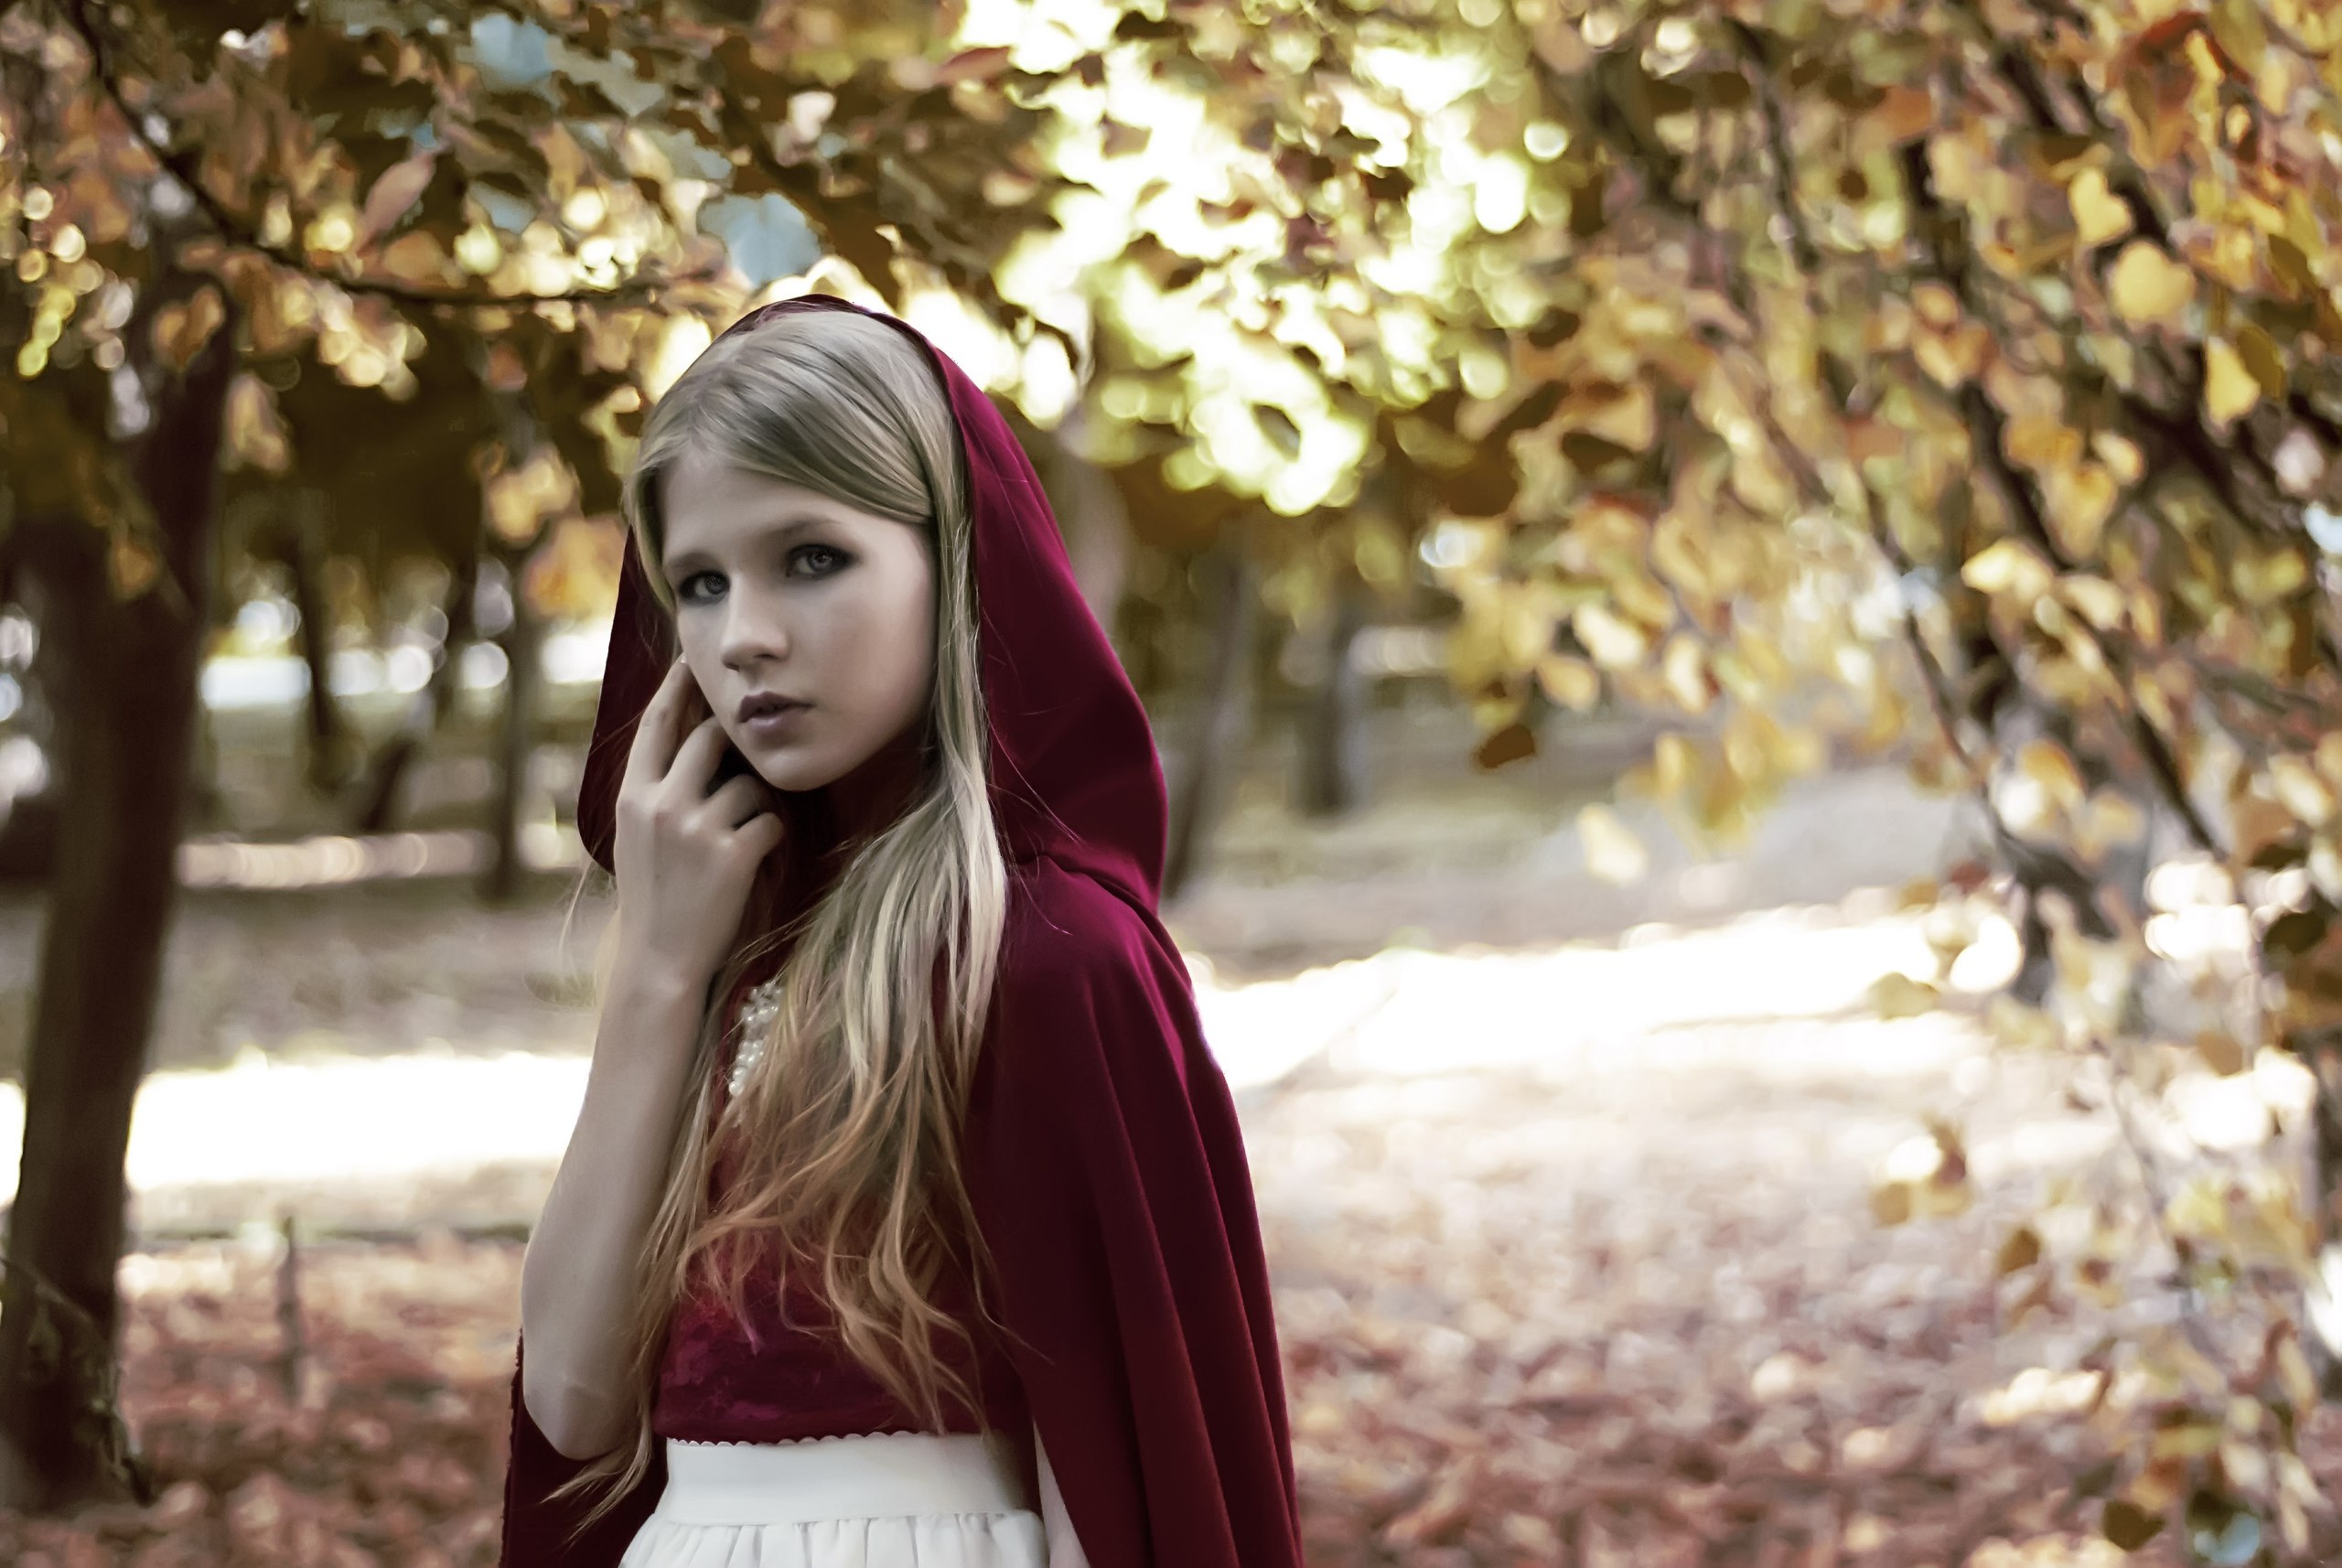
landscape, tree, nature, forest, grass, person, plant, girl, sun, woman, photography, sunlight, flower, model, spring, red, autumn, park, fashion, garden, lady, season, stroll, trees, leaves, outdoors, dress, photograph, beauty, beautiful, story, mood, autumn leaf, yellow leaves, golden autumn, living nature, beauty in nature, photo shoot, portrait photography